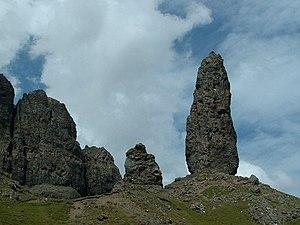
Le Old Man of Storr, toponyme anglais signifiant littéralement « vieil homme du Storr » en français, en gaélique écossais Bodach an Stòrr, est un monolithe du Royaume-Uni situé en Écosse, sur l'île de Skye. D'une hauteur de 55 mètres, il s'est formé à la suite de l'érosion de la montagne sur laquelle il est situé appelée Storr.